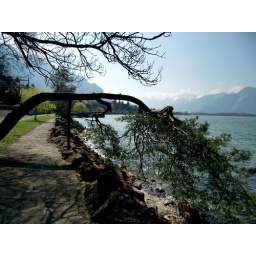
bridge over a sunny lake